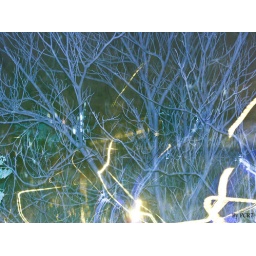
Very low shutter speed photography kept tree as the focus in the night and the road lights appeared distorted